Star-painted ceiling

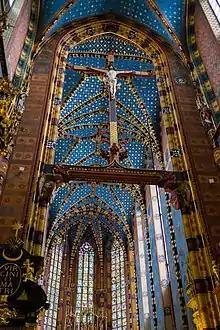
Star-painted vaulting over the apse of St. Mary's Basilica, Kraków, Poland.

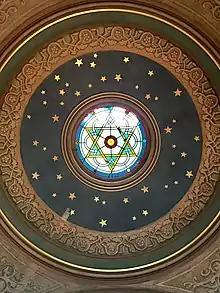
A section of the Eldridge Street Synagogue which has been painted blue with golden stars

A ceiling painted with stars frequently occurs as a design motif in a cathedral or Christian church, and replicates the Earth's sky at night.Copy of Crispin: The Cross of Lead by Michelle Harvey on Prezi, accessed January 16, 2017 Ceilings painted with stars are often found in these buildings because of symbolic associations of stars in Christianity, Judaism, and Islam. In religious buildings, this decorative feature is often white or gold stars on a blue background. As well as being a decorative technique, star-painted ceilings are also associated with astrology. It has been used as a way to accurately depict the night sky such as in planetariums. Ceilings painted with stars are also a decorative feature sometimes found in houses, particularly in children's rooms.